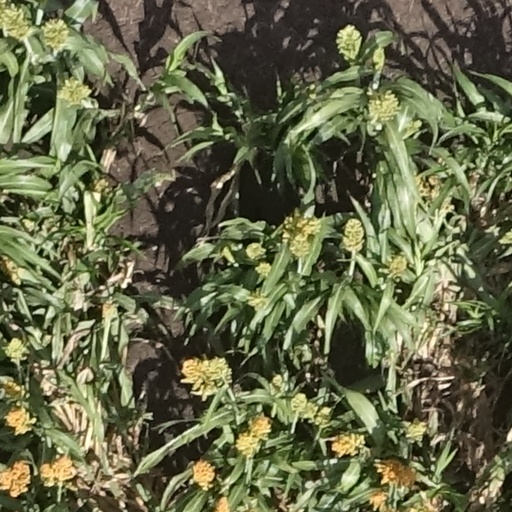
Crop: sorghum